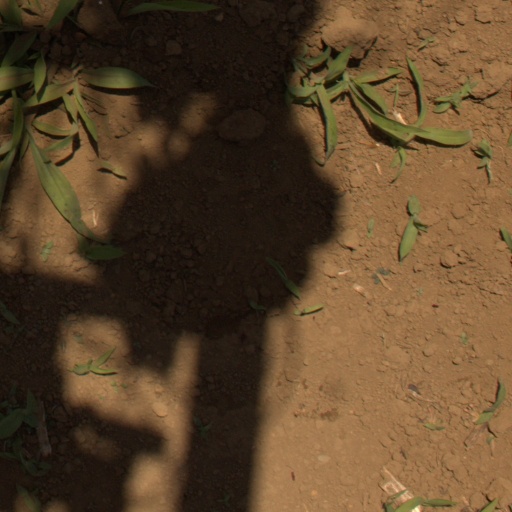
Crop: Jerusalem artichoke